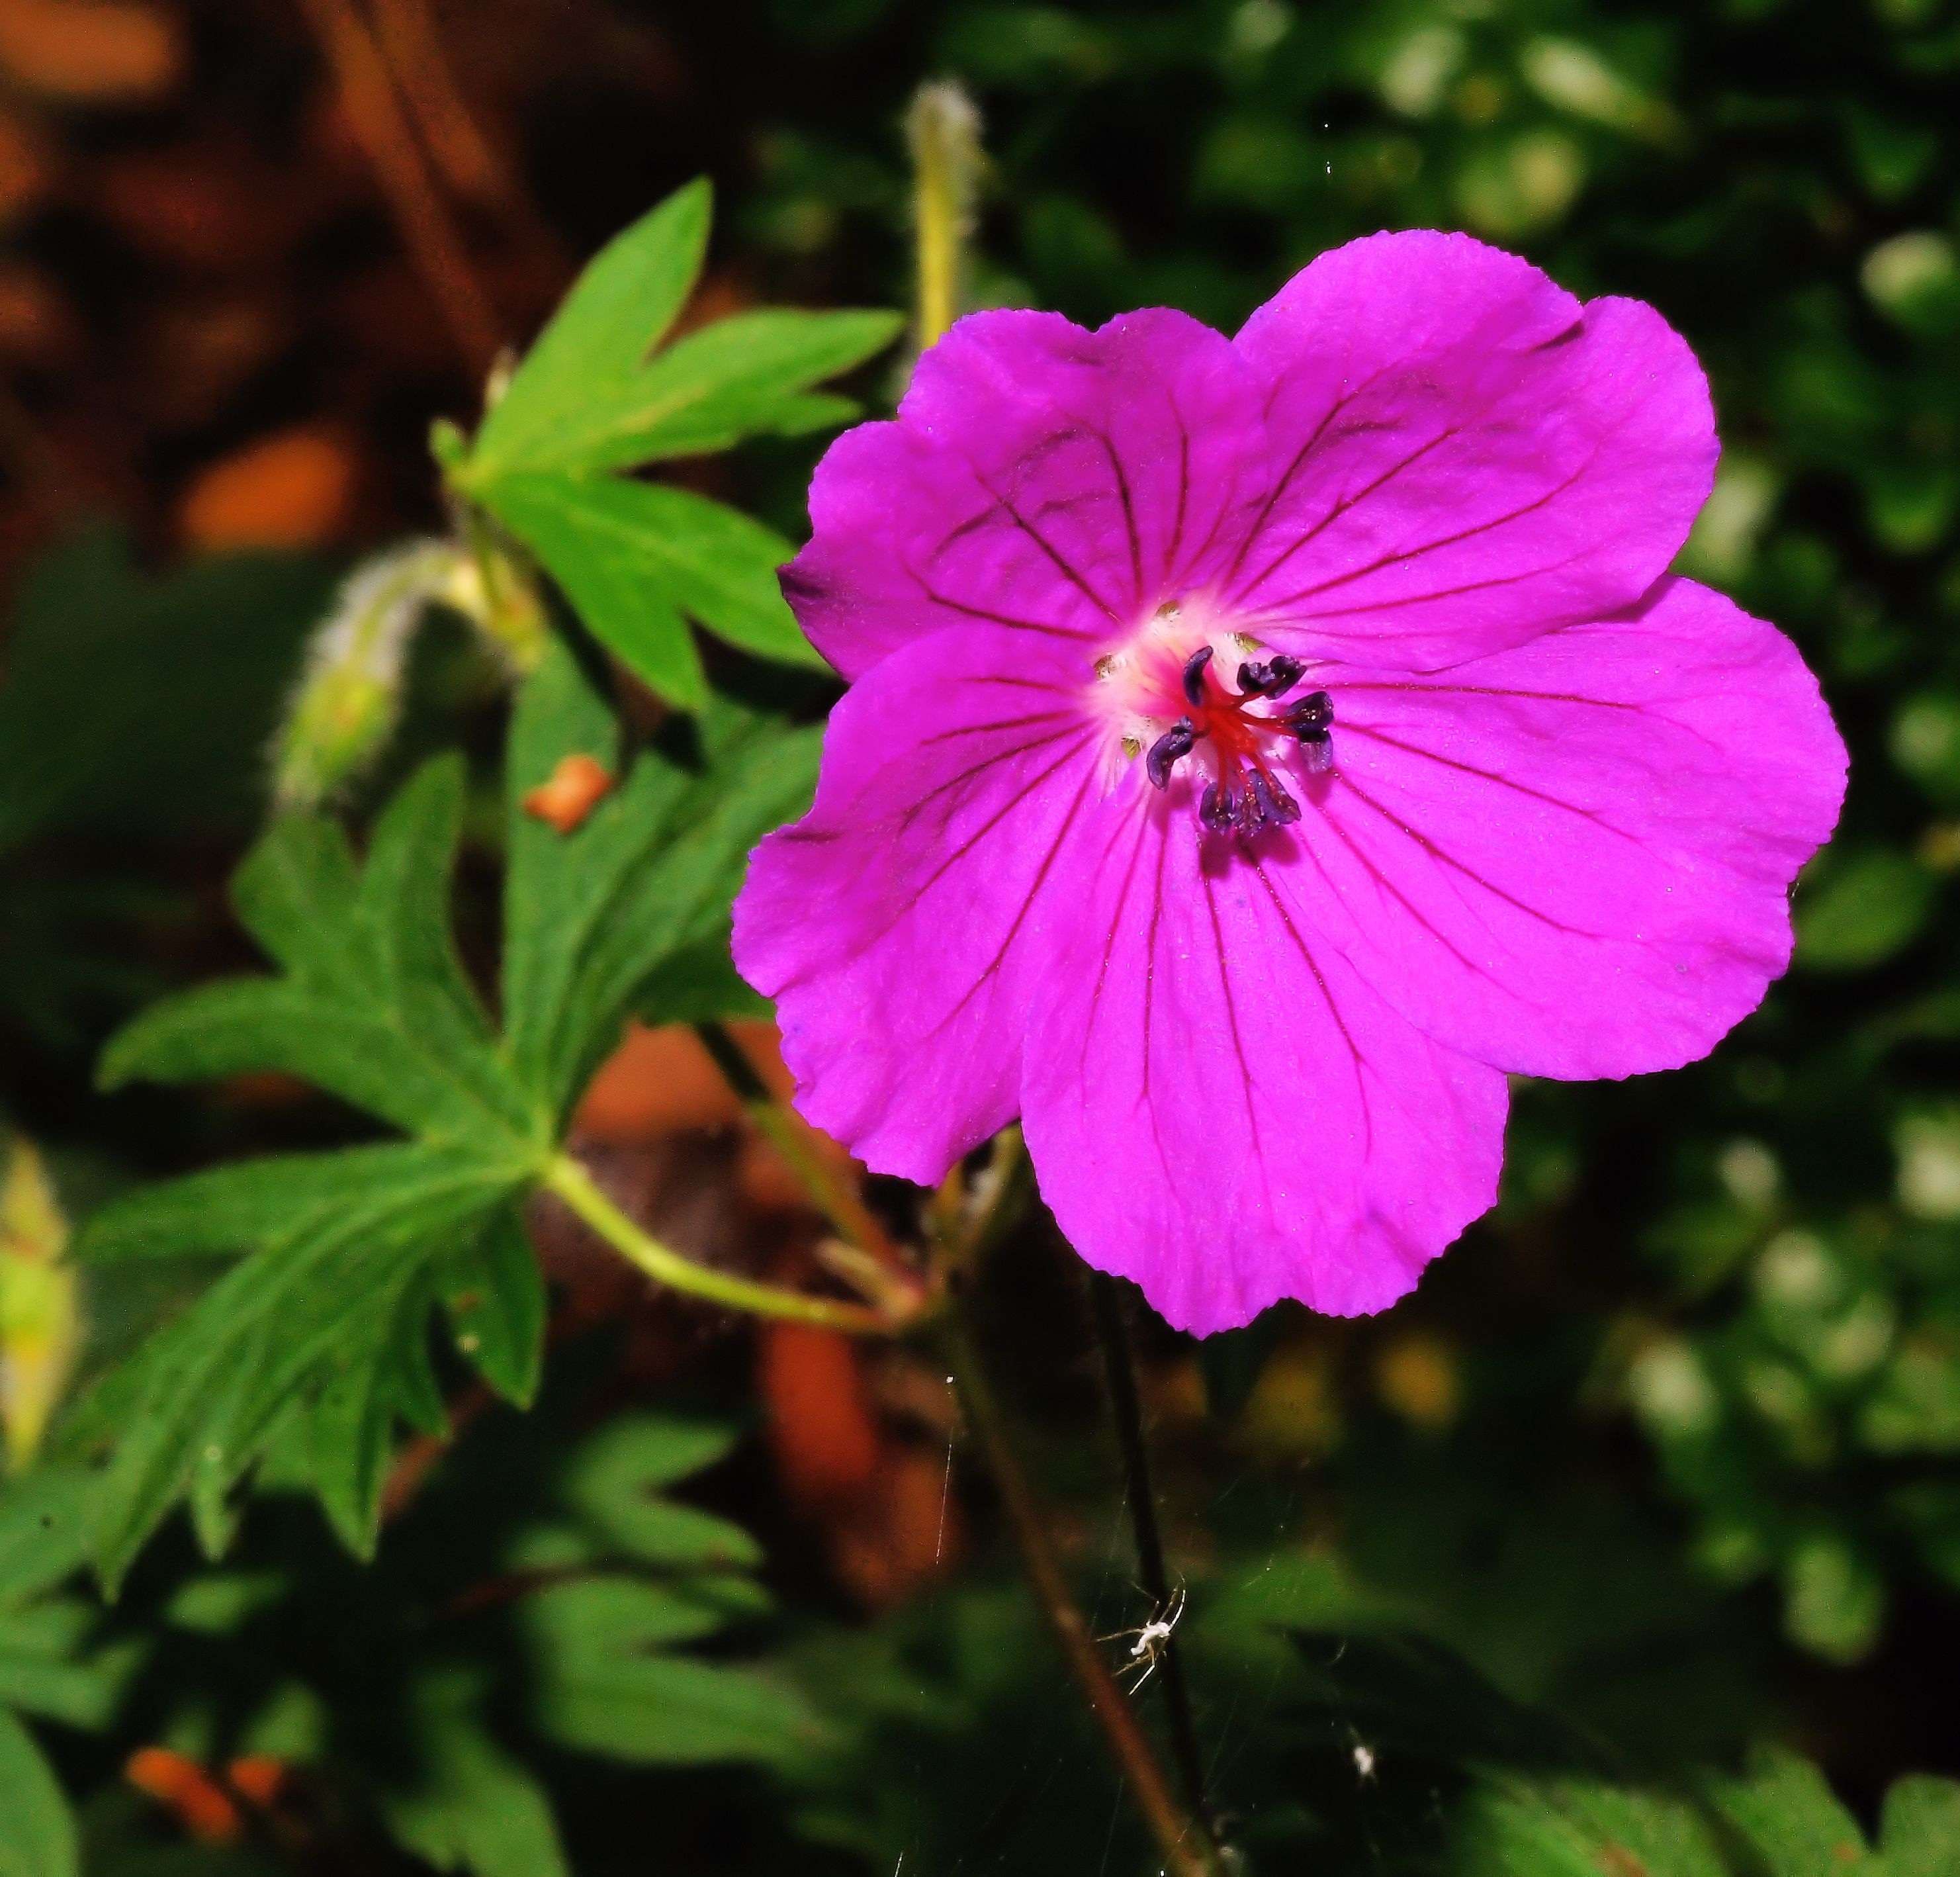
nature, blossom, plant, flower, purple, petal, bloom, summer, botany, close, flora, wildflower, geranium, beautiful, tender, cranesbill, late summer flower, macro photography, flowering plant, summer flower, geraniaceae, geranium cinereum, annual plant, land plant, geraniales